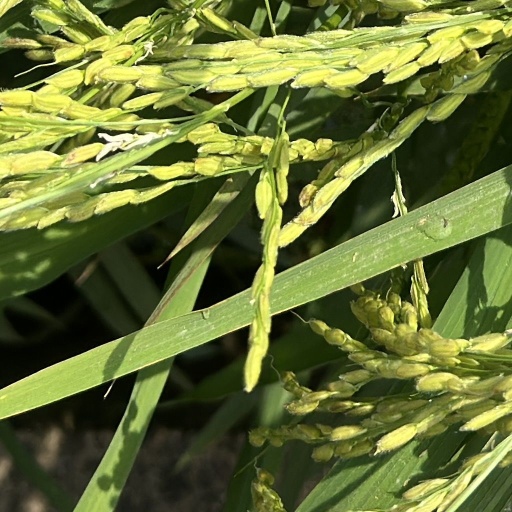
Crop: rice